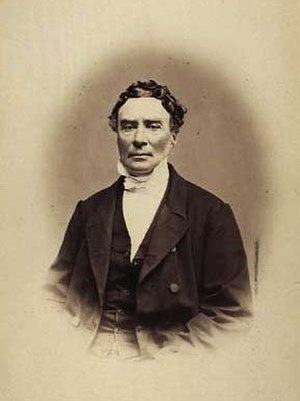
Sophus August Vilhelm Stein
Sophus August Vilhelm Stein var en dansk anatom og kirurg, far til Theobald, Valdemar og Harald Stein.